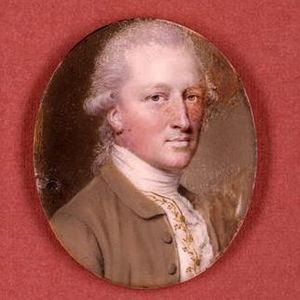
Frederick St John, 2ᵉ vicomte Bolingbroke, 3ᵉ vicomte St John était un noble britannique et un propriétaire terrien. Son père était John St John, demi-frère de Henry St John. Sa mère était Anne Furnese et son jeune frère le général l'hon. Henry St John.